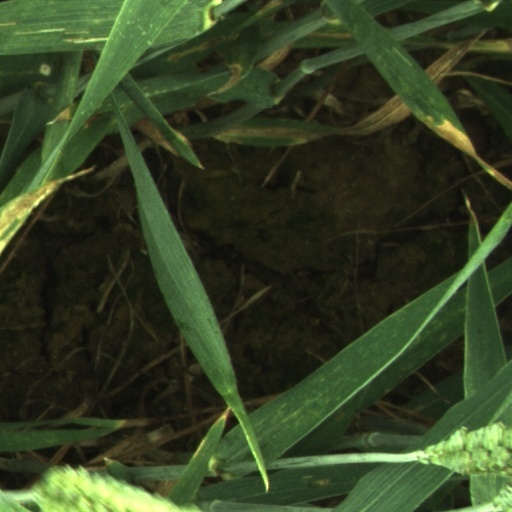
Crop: wheat